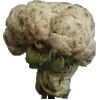
Label: cauliflower